Dave Hlubek

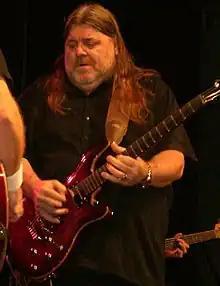
Hlubek in 2008

David Lawrence Hlubek (August 28, 1951 – September 2, 2017) was an American guitarist who was the lead guitarist and founding member of the southern rock band Molly Hatchet.